Wilma de Faria

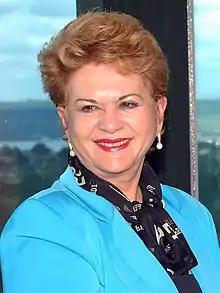
Wilma de Faria in 2006

Wilma de Faria (17 February 1945 – 15 June 2017) was a Brazilian politician. She served as the governor of the Brazilian state of Rio Grande do Norte from 2003 to 2010, the first woman to hold the position. She was a member of the AVANTE.